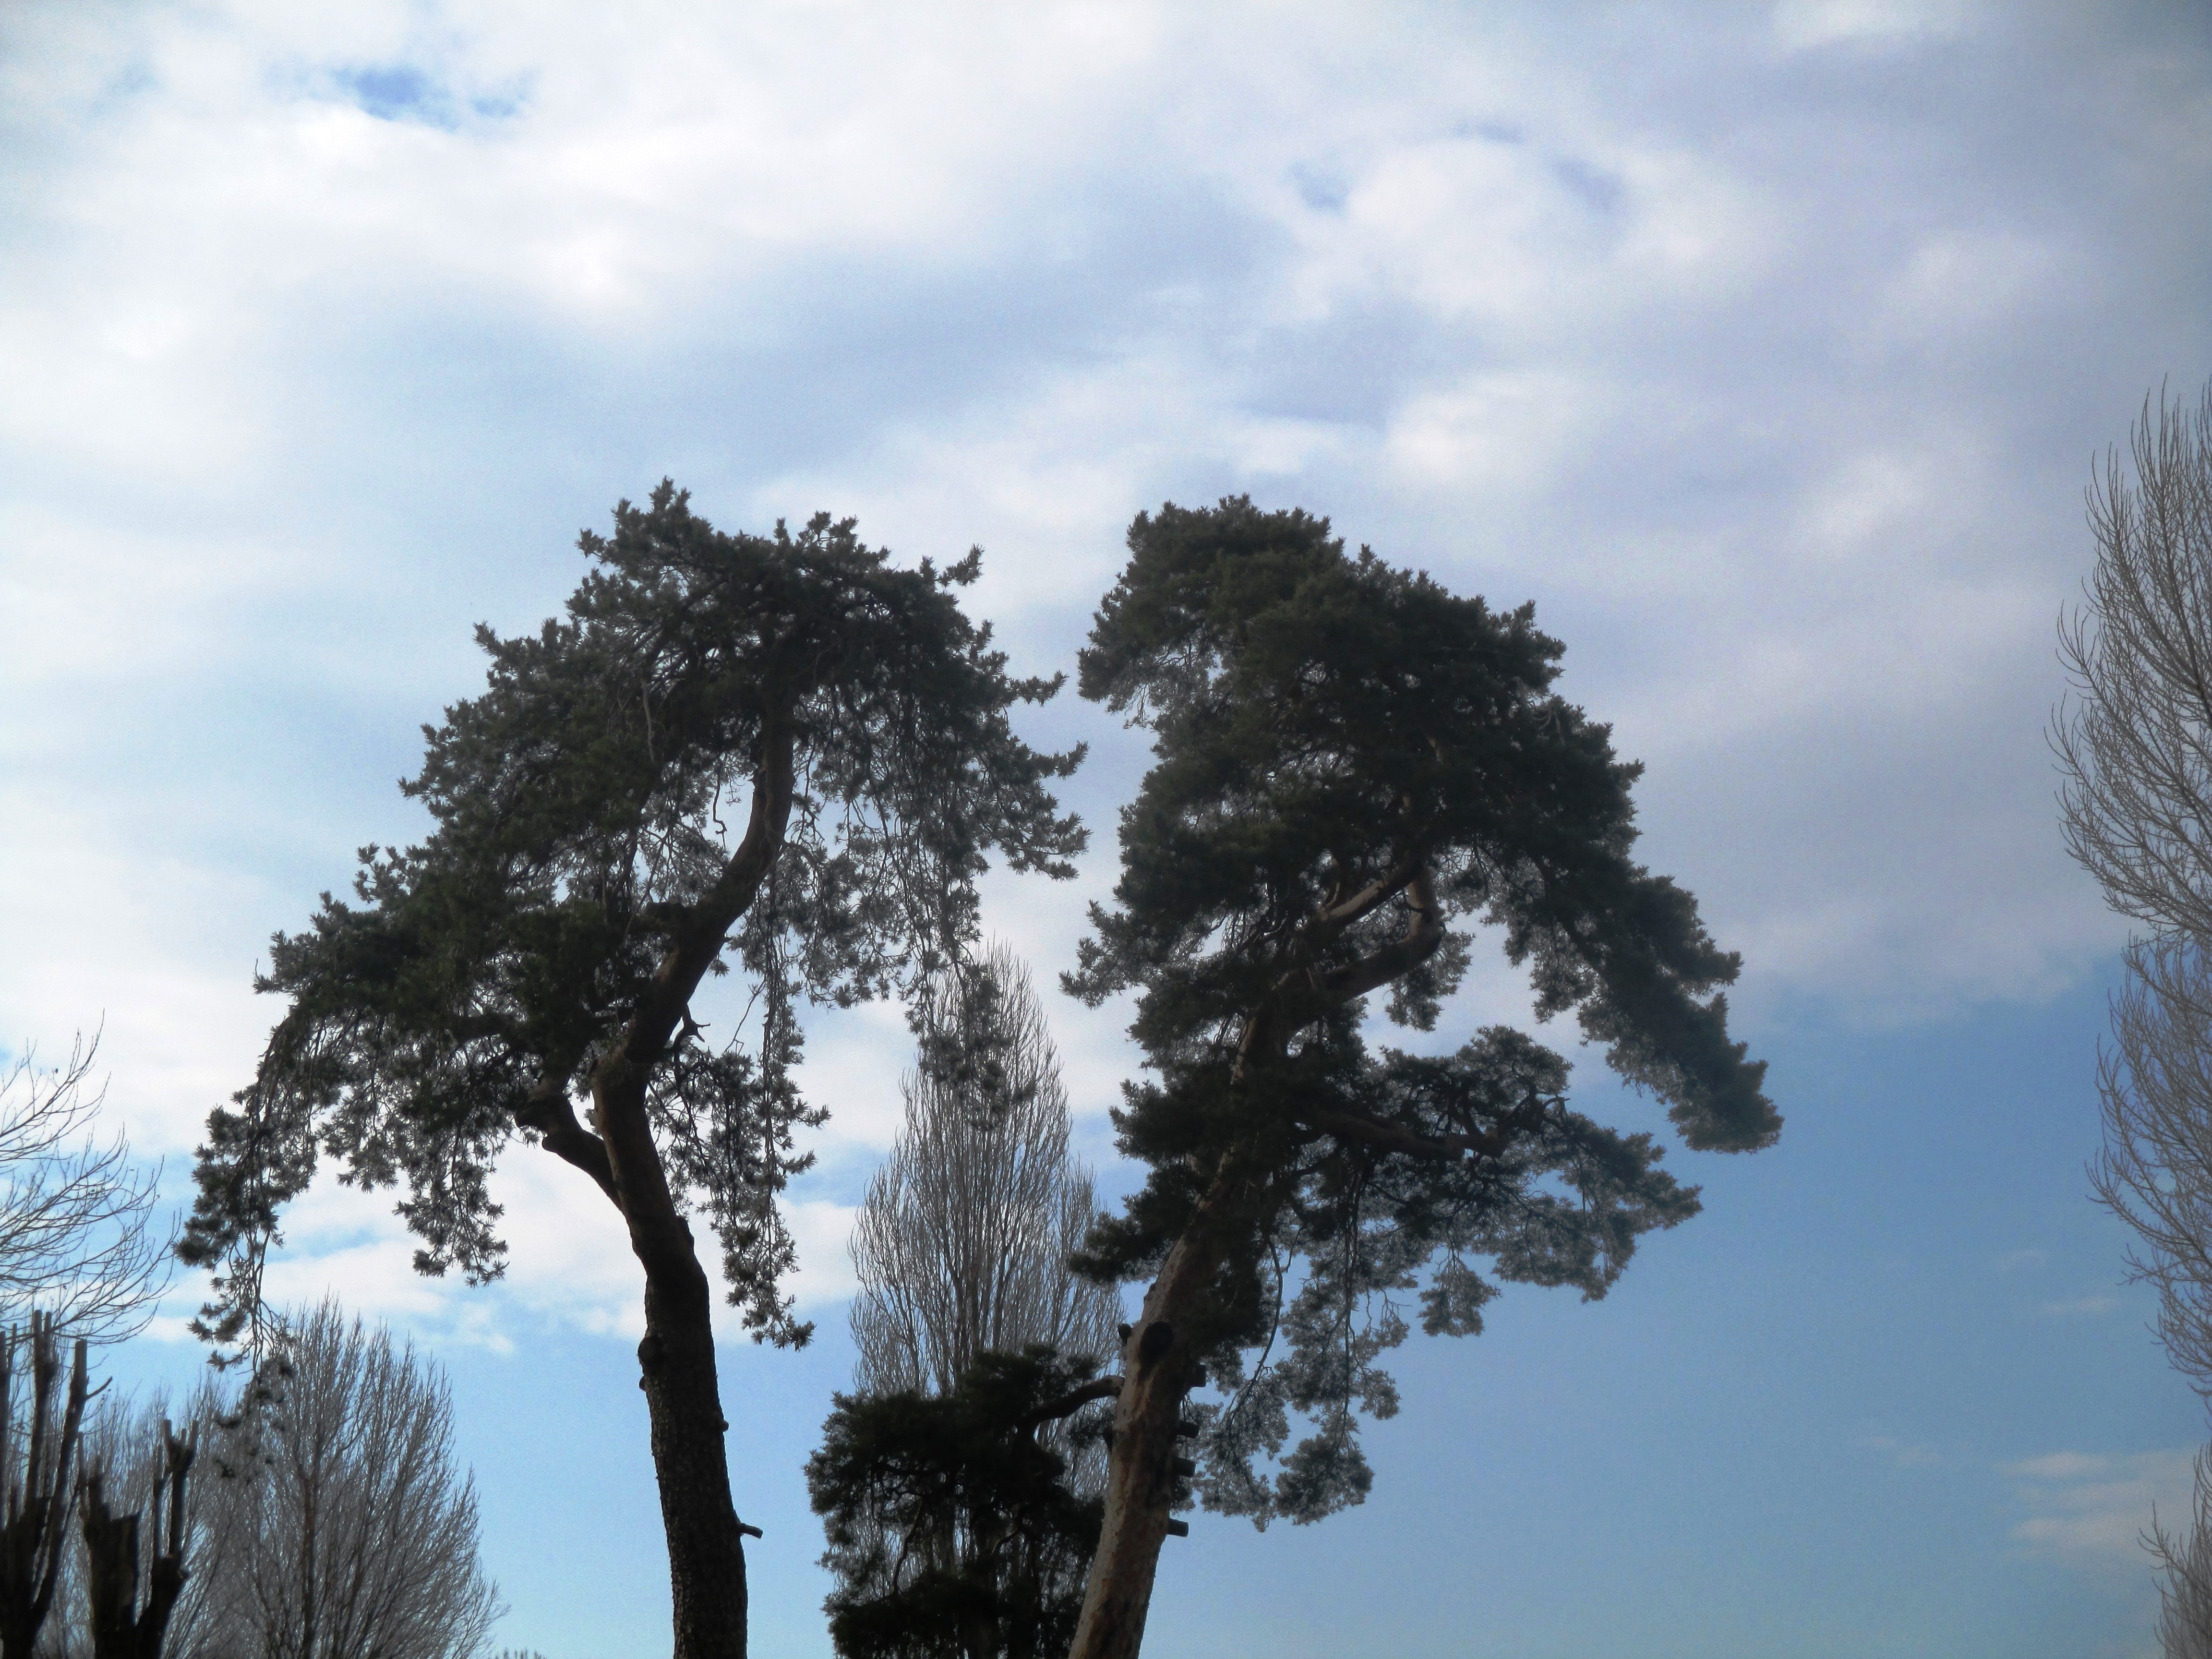
tree, nature, forest, branch, mountain, snow, winter, cloud, plant, sky, sunlight, pine, canopy, weather, conifer, clouds, spruce, ecosystem, woody plant, land plant